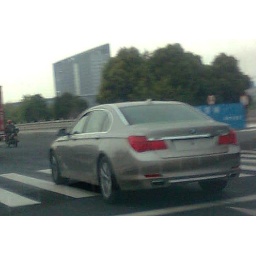
BMW 740 iL spotted in natong , no plates , means brandnew ...